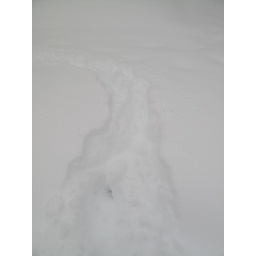
I think this is my tracks from the sidewalk to the road over the snowbank.